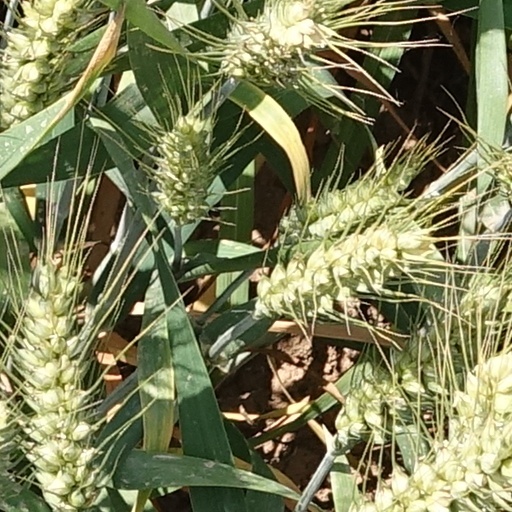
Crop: wheat